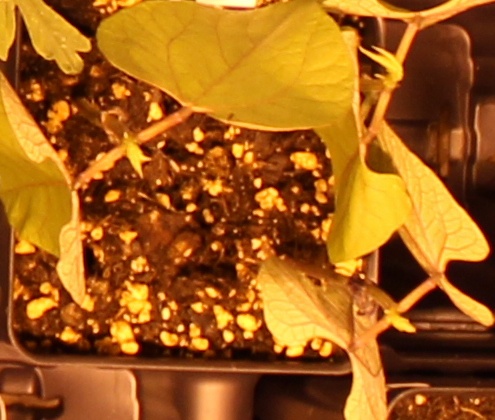
Label: Blackbean